Cyprus Memorial Forest in Silifke

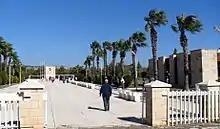
Location of the military memorial in Turkey

The Cyprus Memorial Forest, a.k.a. Cyprus Memorial Cemetery, is a memorial forest including a symbolic military cemetery and an open-air museum dedicated to the Turkish servicemen killed in action during the 1974 Turkish military invasion of Cyprus. Established in 1976, it is located at Silifke district of Mersin Province in southern Turkey.